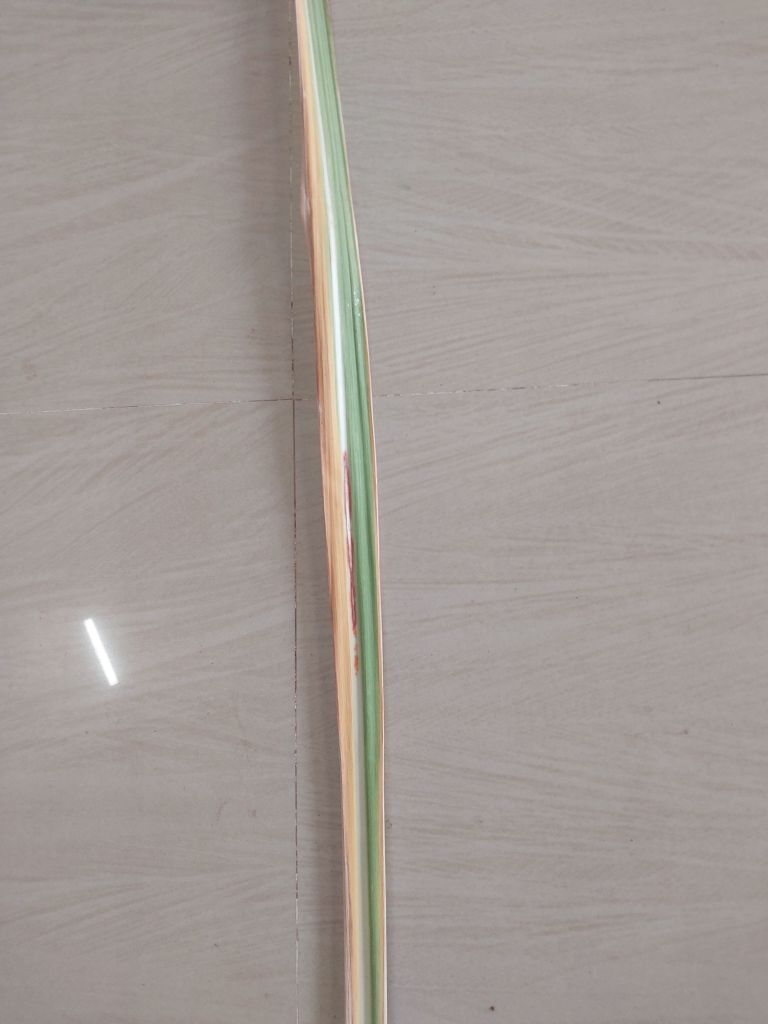
Label: Brown Spot